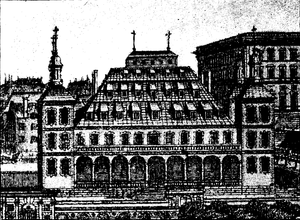
La famille De la Gardie, orthographié De La Gardie en suédois actuel, est une grande famille suédoise luthérienne originaire du Languedoc. Plusieurs de ses membres ont été au service du roi de Suède du XVIᵉ au XVIIIᵉ siècle.